Bob Blair (cricketer)

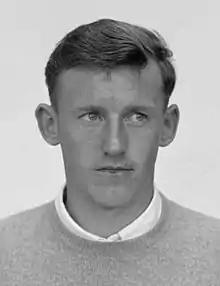
Blair in 1956

Robert William Blair (born 23 June 1932) is a former cricketer who played 19 Test matches for New Zealand.